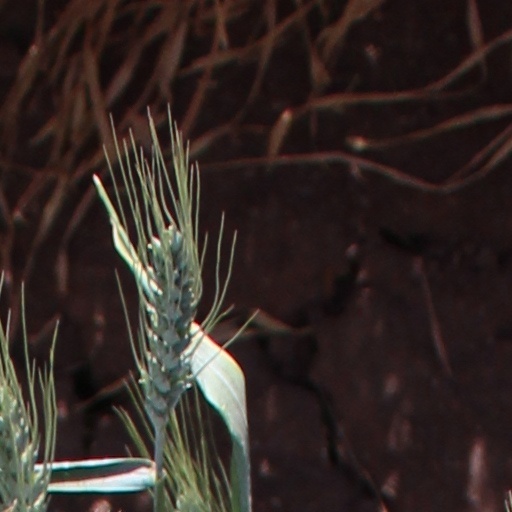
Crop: wheat